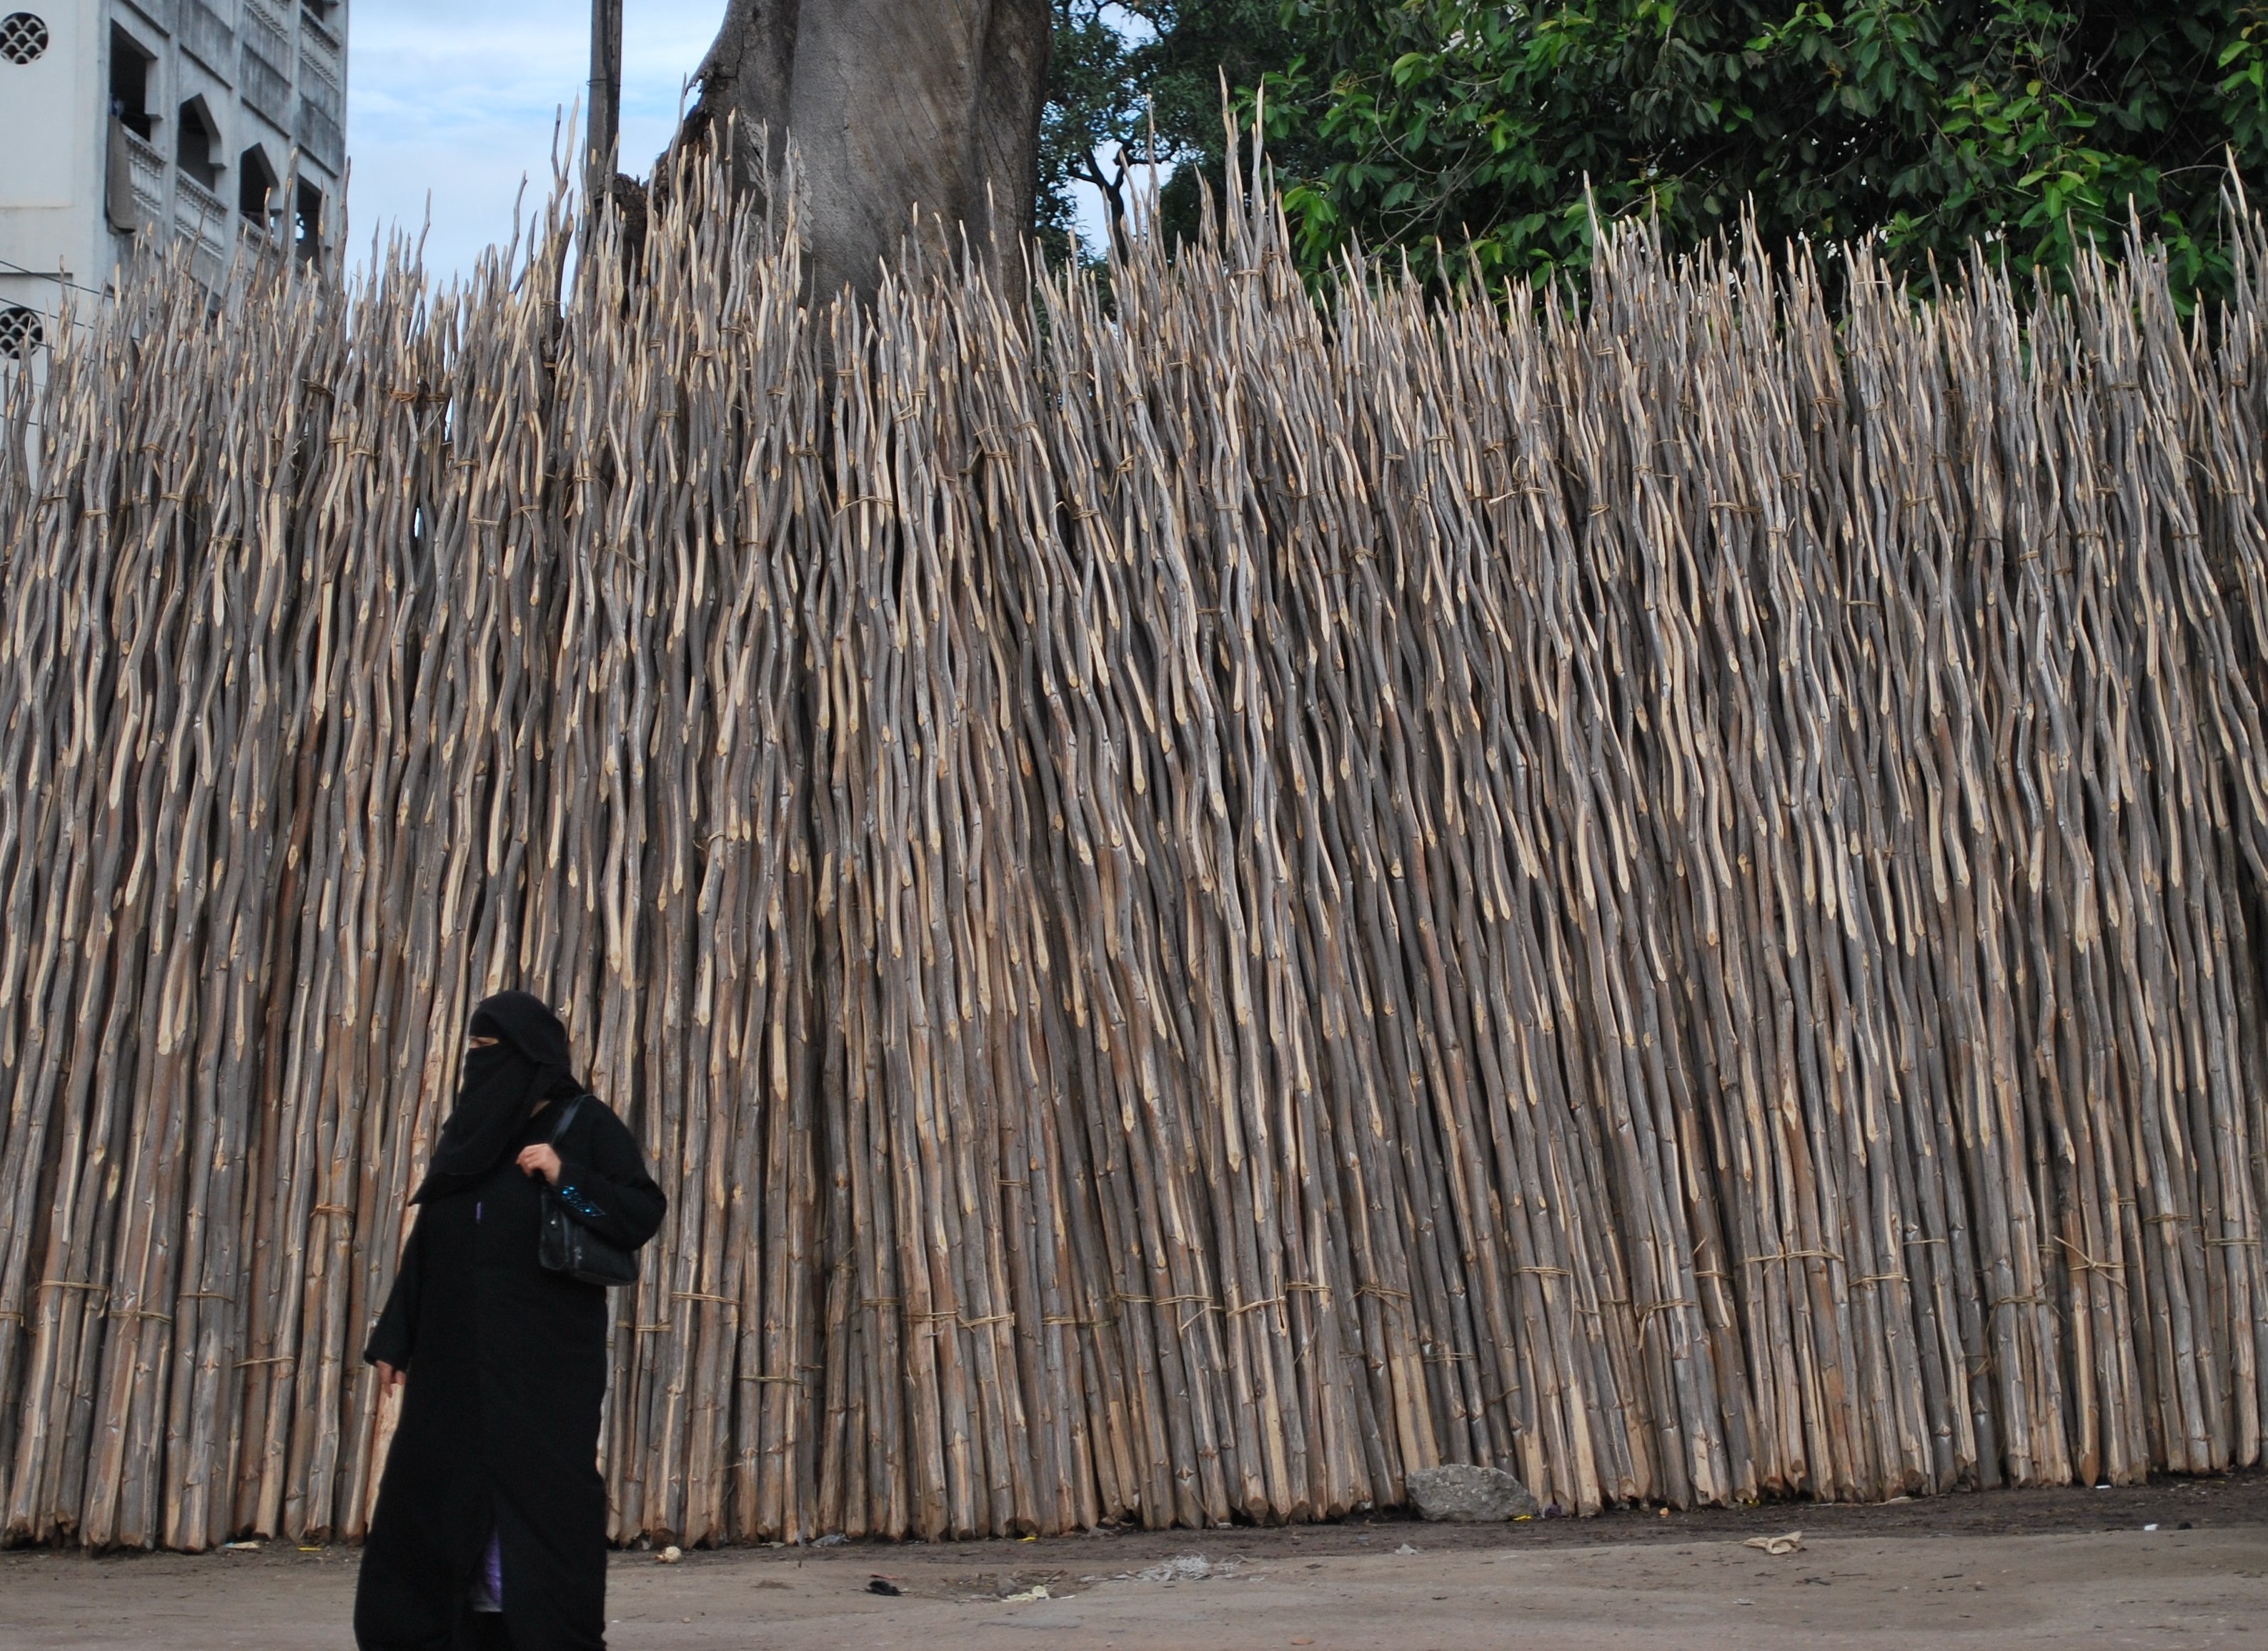
tree, wood